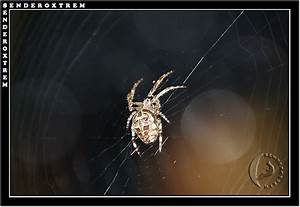
Label: ragno